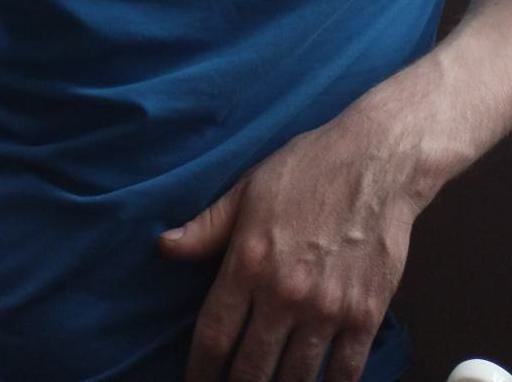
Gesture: no_gesture